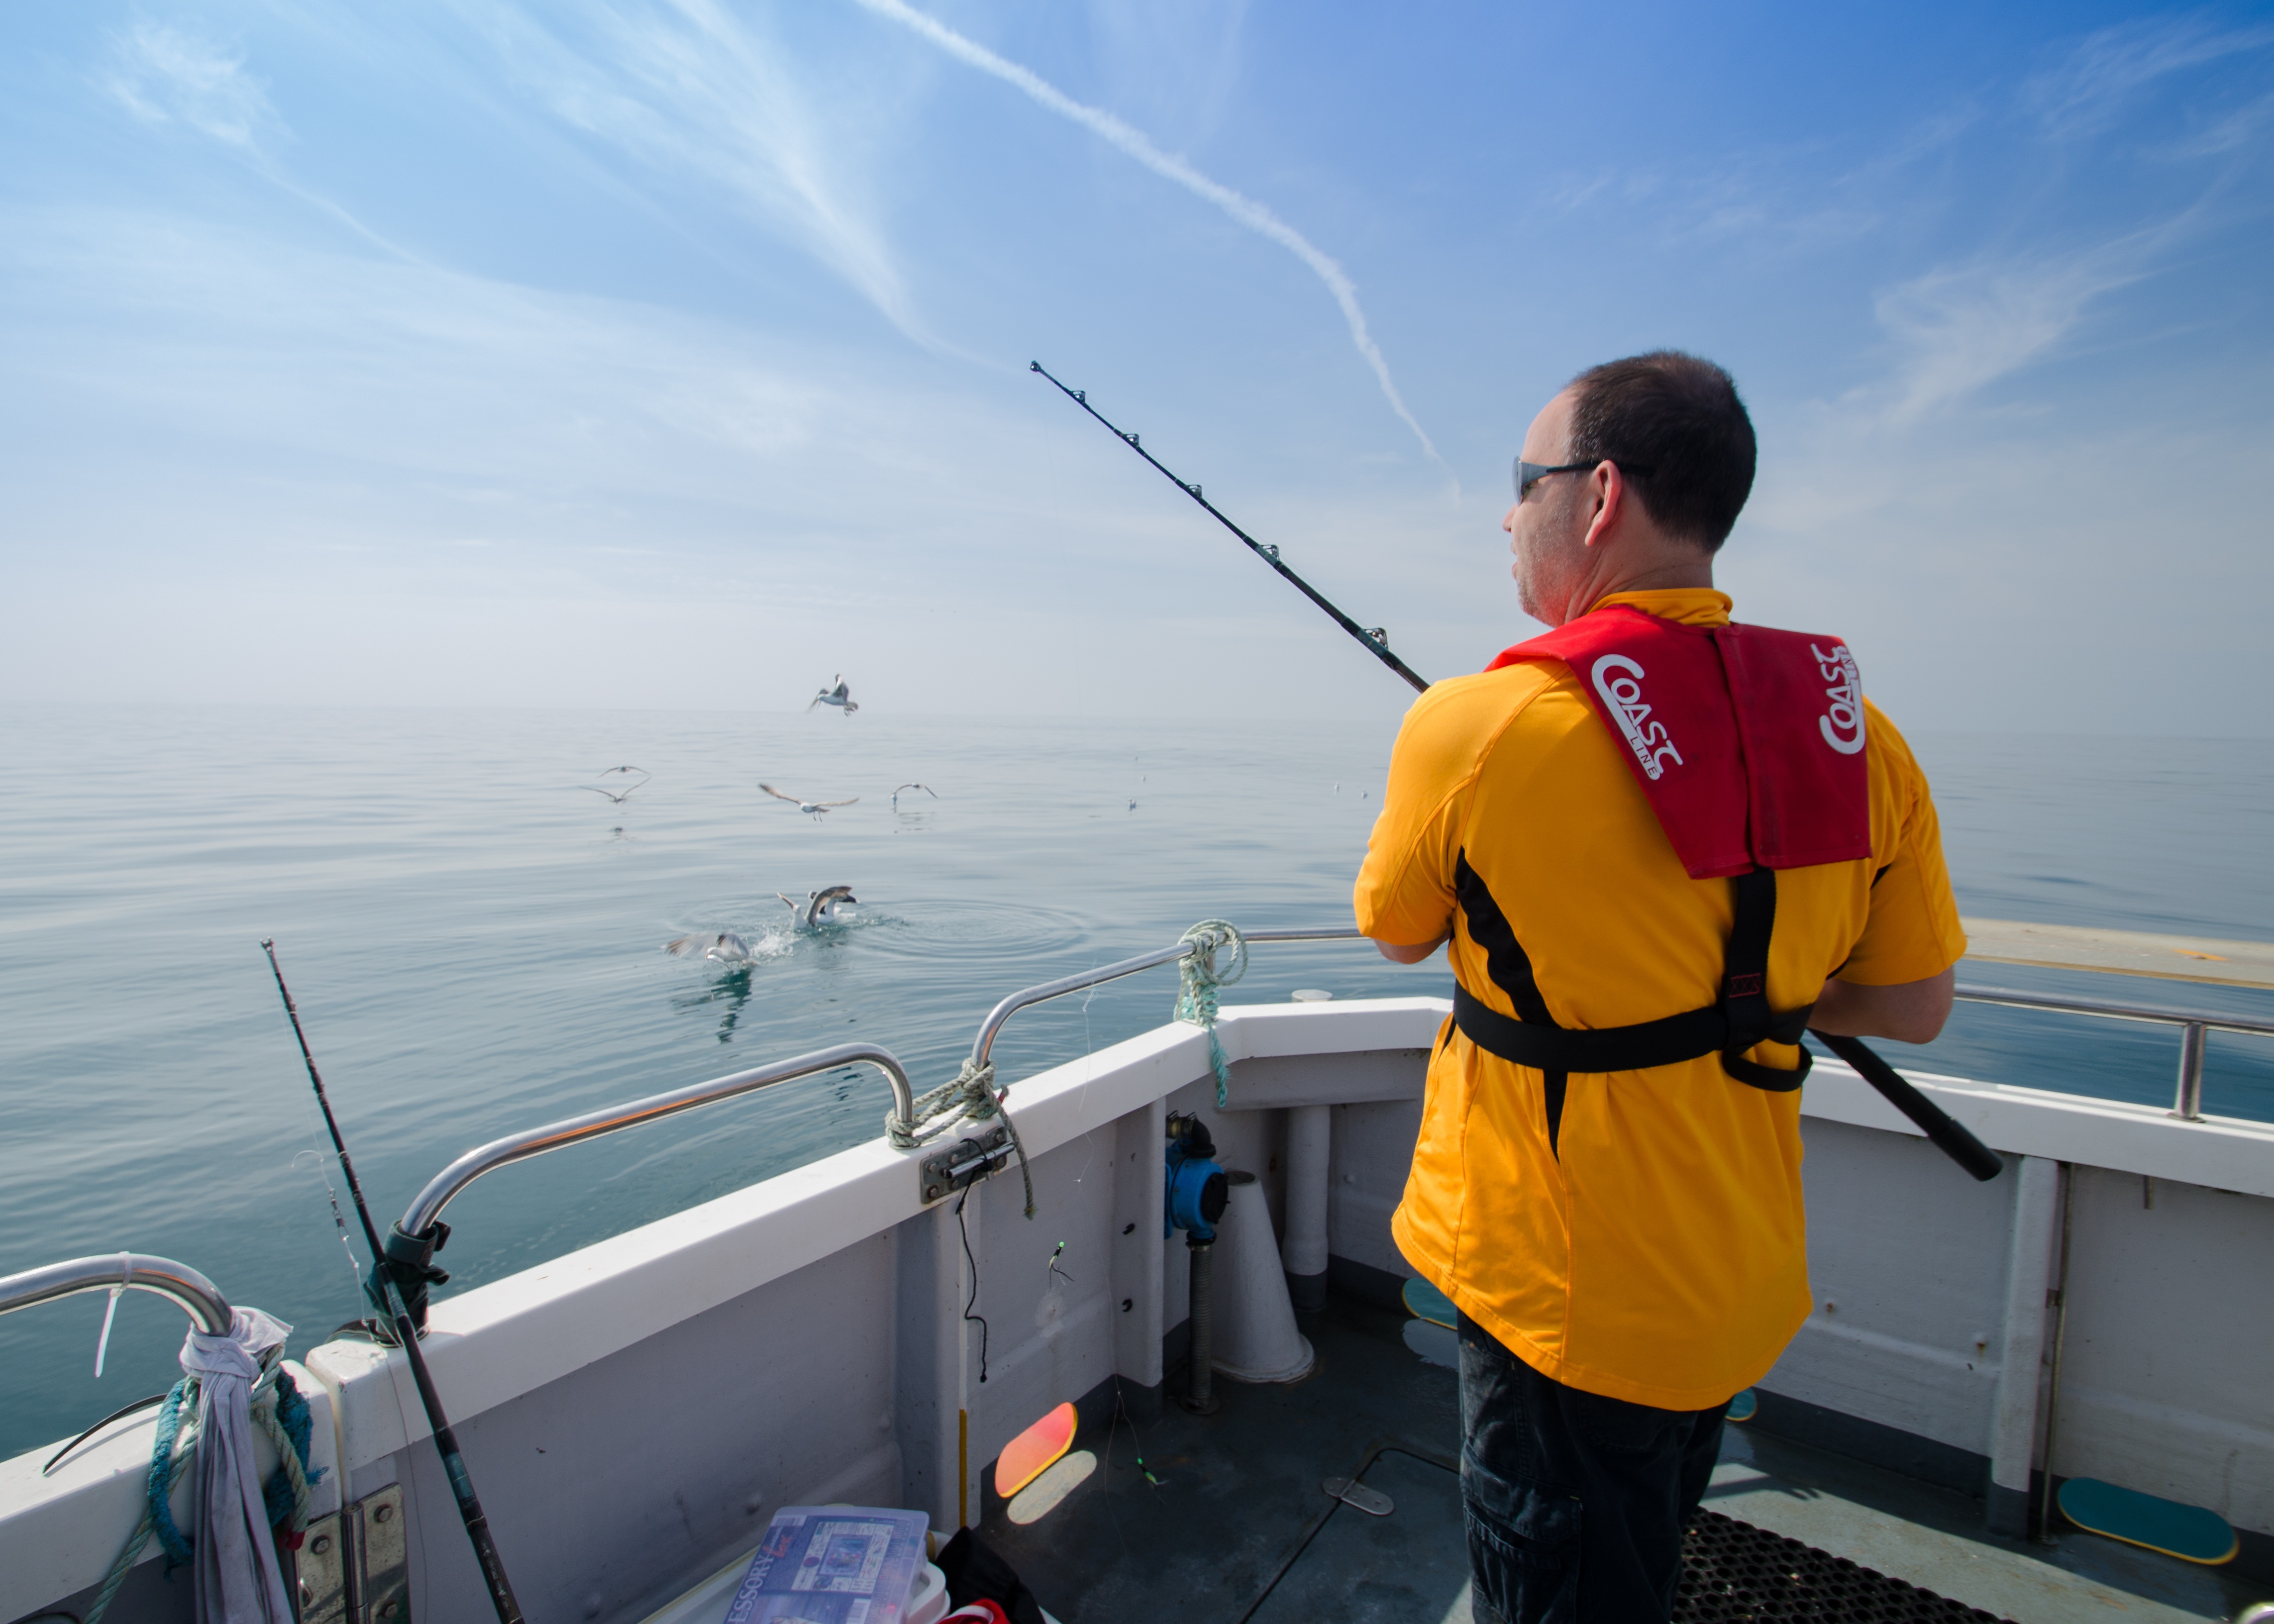
sea, water, nature, outdoor, people, recreation, fishing, fisherman, fish, catch, cod, outdoor recreation, big game fishing, jigging